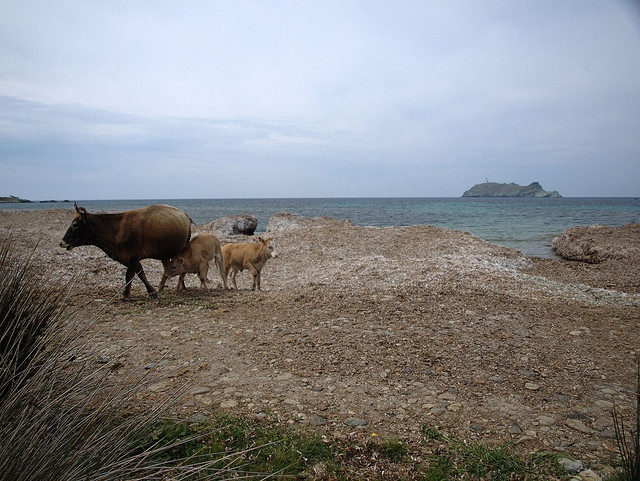
A herd of cattle walking on top of a field of dirt.
A cow being followed by two smaller cows
Several cows on a rocky shore near a body of water.
Three cows grazing on some grass by the water.
Donkeys walk on the sand along a beach.